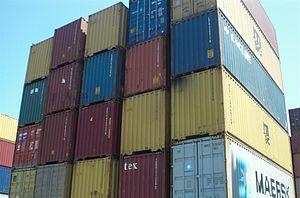
Un terminal conteneur est une infrastructure spécialisée dans le transbordage de conteneurs entre différents modes de transport. les transbordages sont souvent effectués entre un porte-conteneurs et un véhicule terrestre, camion ou train par exemple ; le terminal sera alors décrit comme un terminal porte-conteneurs. De la même manière, les transbordages peuvent avoir lieu entre deux véhicules terrestres, le plus souvent, des trains et des camions, c'est alors un terminal à conteneurs terrestre.